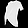
Label: T - shirt / top